Surfboard leash

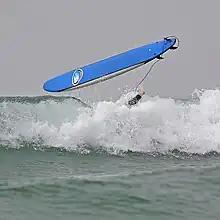
leash in use

The leash was invented in the 1970s amidst controversy that it was a dangerous accessory. Prior to leashes introduction in 1971, surfers who fell off their boards had to swim to retrieve them with runaway boards being an inconvenience to the surfer and a danger to other surfers. Initially, people expressed concern that if a surfer fell while riding a wave and wearing a leg rope, the surfboard may bounce back and hit the surfer causing serious injury. Although this can happen, most surfers today choose to use a leg rope while surfing as it is believed that leg ropes prevent more accidents than they cause.